Beech Grove, Virginia

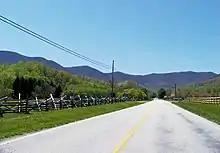
Beech Grove Road (Route 664)

Beech Grove is an unincorporated community in Nelson County, Virginia, United States.